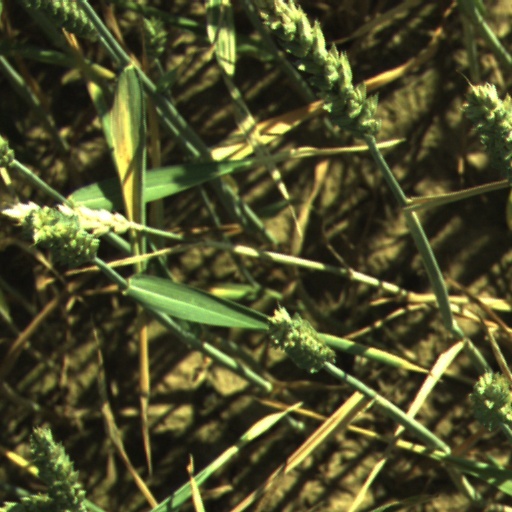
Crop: wheat